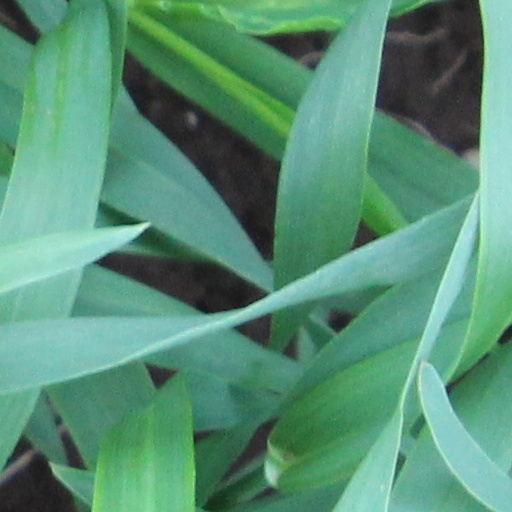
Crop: wheat